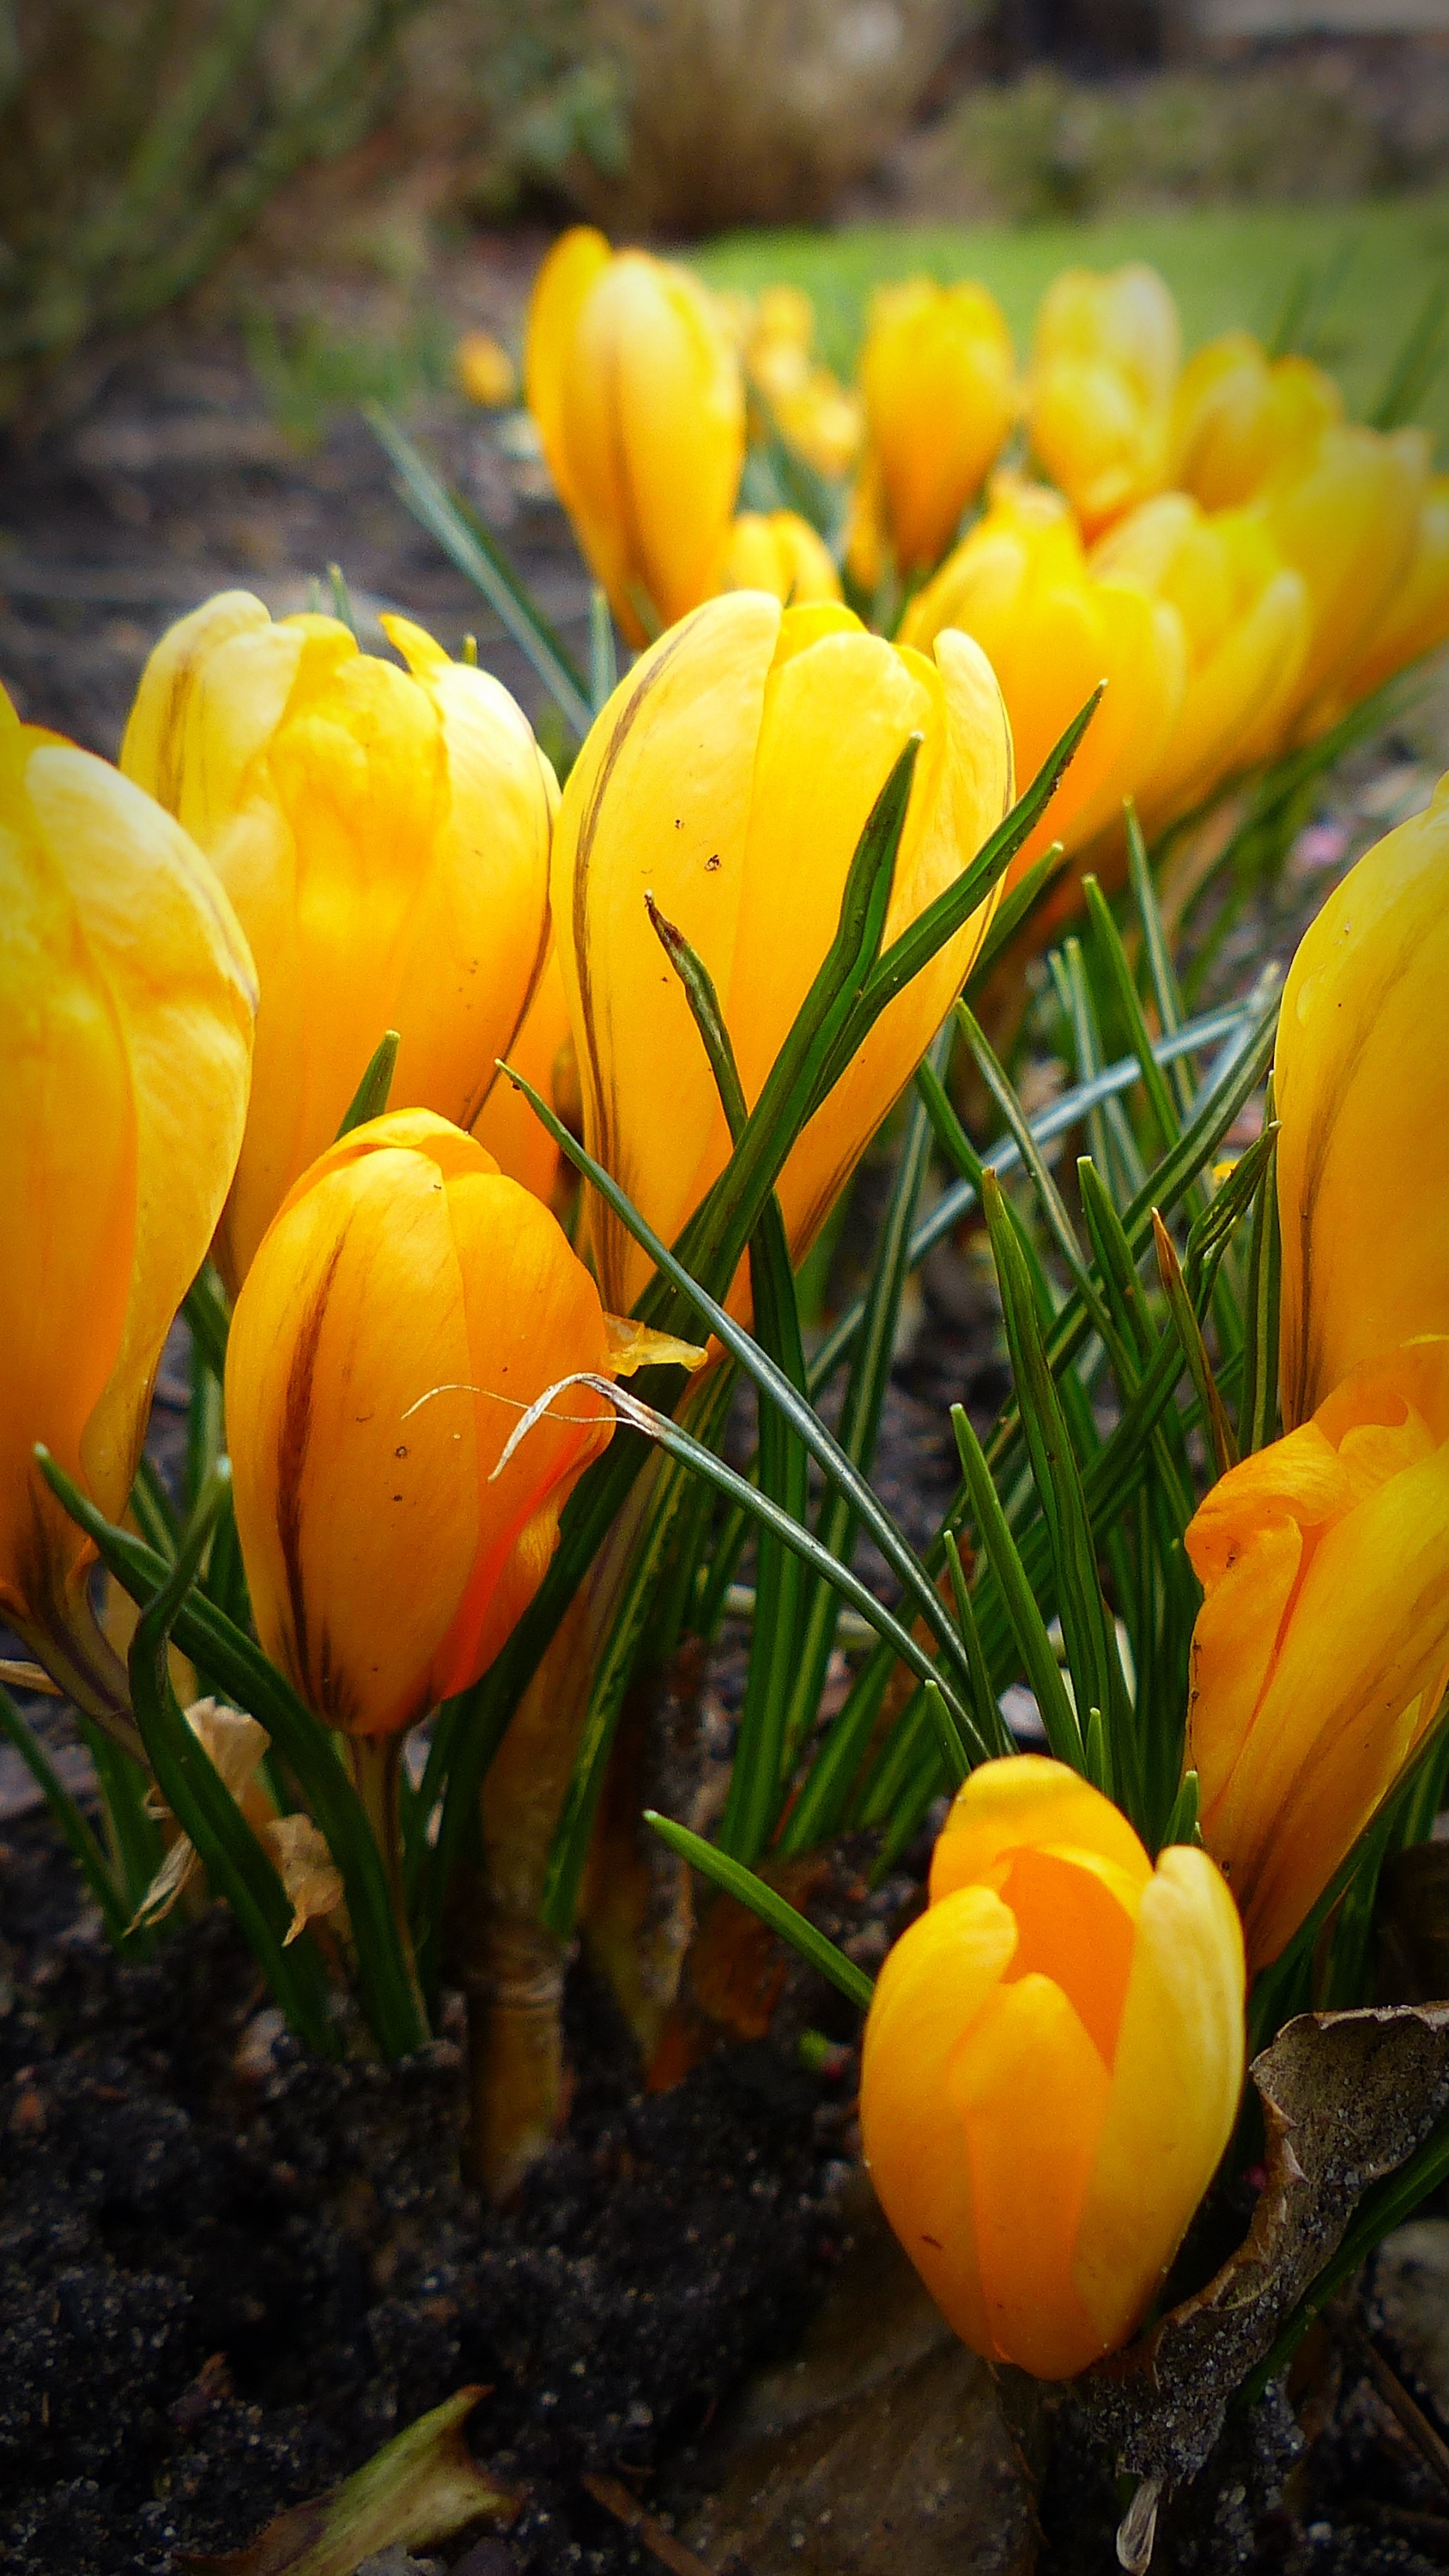
nature, blossom, plant, leaf, flower, bloom, tulip, food, produce, autumn, botany, yellow, garden, flora, wildflower, crocus, macro photography, flowering plant, land plant